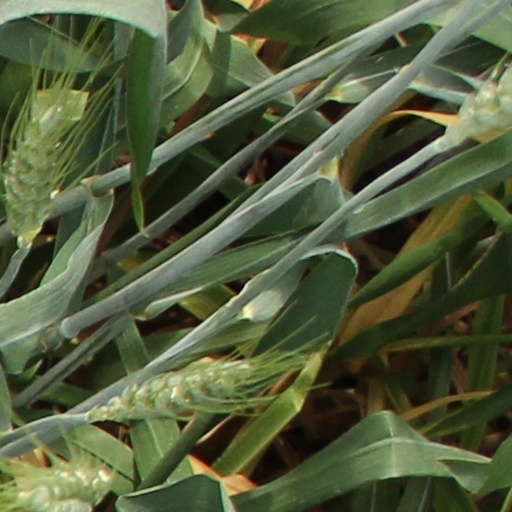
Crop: wheat